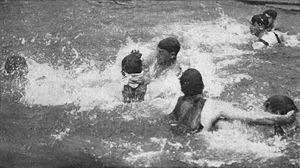
Résultats du tournoi olympique masculin de water-polo aux Jeux olympiques d'été de 1904 à Saint-Louis. Seules trois équipes américaines participent aux compétitions qui ne sont pas considérées comme officielles par le CIO. Une équipe allemande avait envisagé de participer au tournoi mais y a renoncé en raison des règles adoptées qui étaient celles américaines, plus proches du rugby, que celles britanniques.